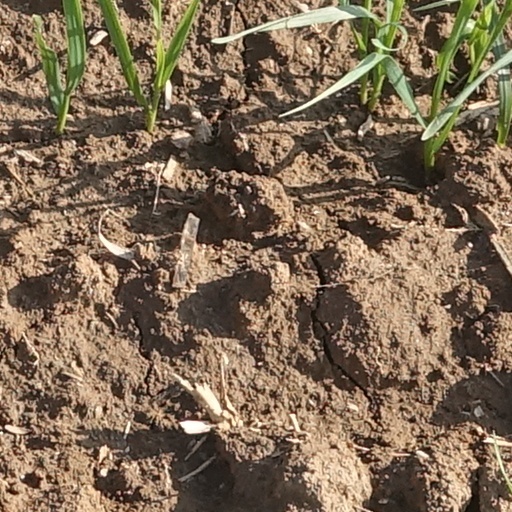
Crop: wheat